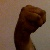
The image shows a hand gesture representing the letter 'M' in Indian Sign Language.